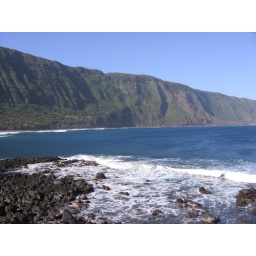
The black sand beach is over there